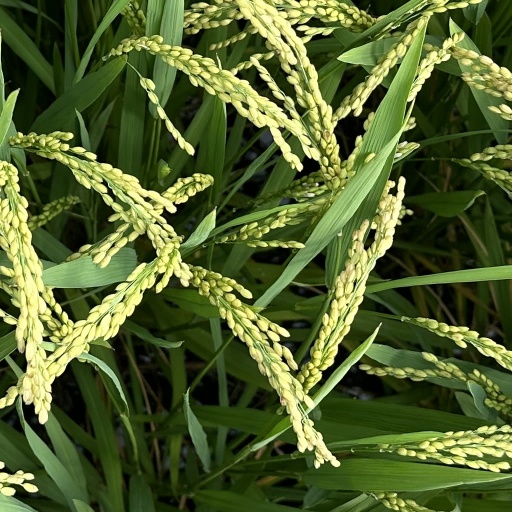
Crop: rice